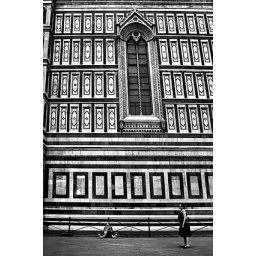
man reading paper and woman looking, under a church window in florence, italy. august 2005.